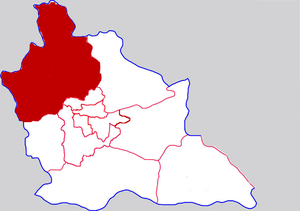
Huixian est une ville de la province du Henan en Chine. C'est une ville-district placée sous la juridiction administrative de la ville-préfecture de Xinxiang.